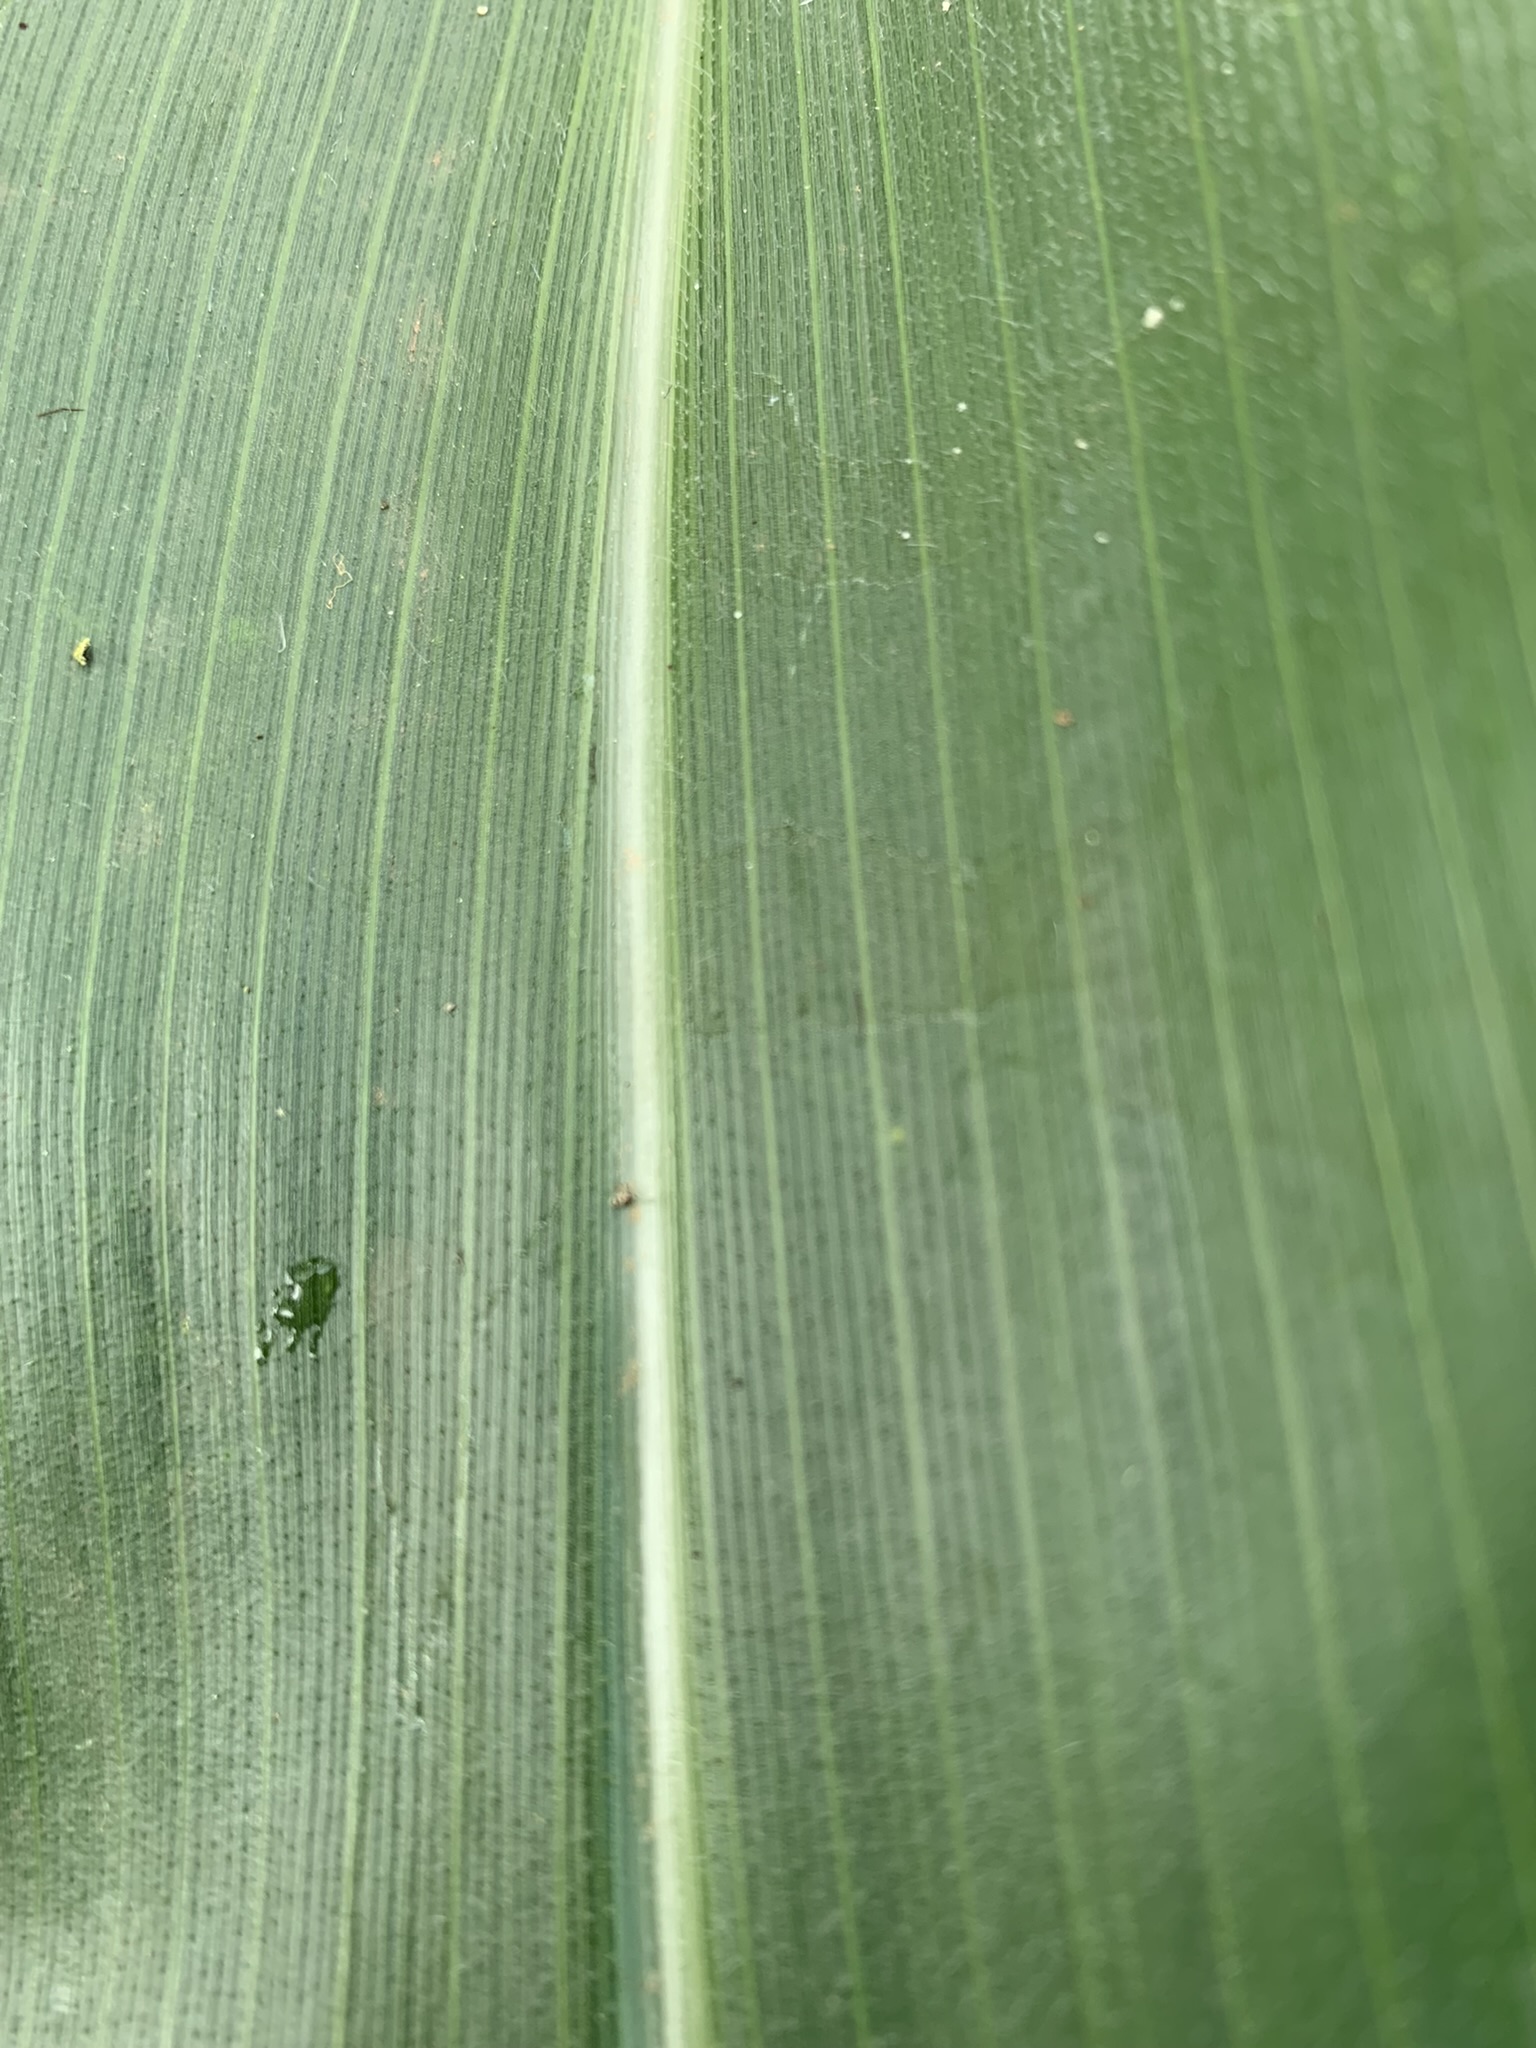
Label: Healthy